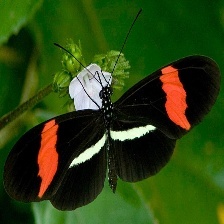
Species: RED POSTMAN
Butterfly family (ImageNet category): monarch